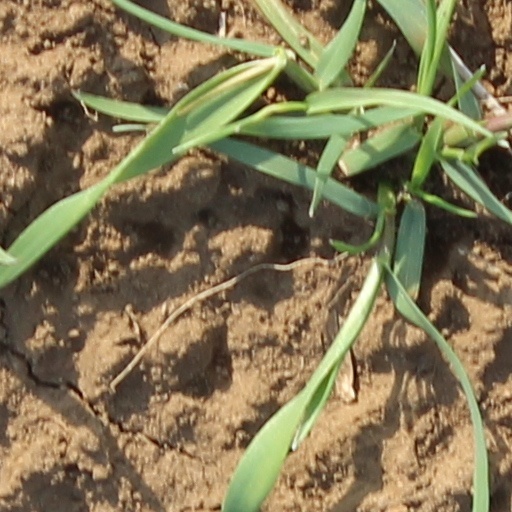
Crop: wheat